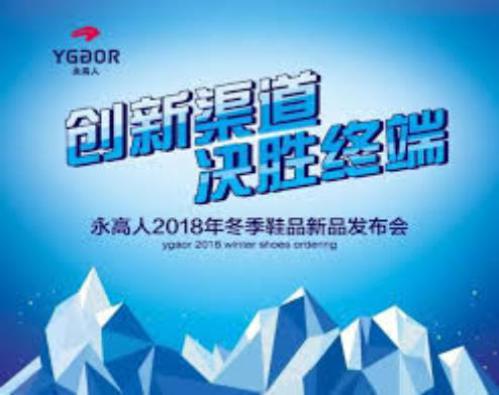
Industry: Sports